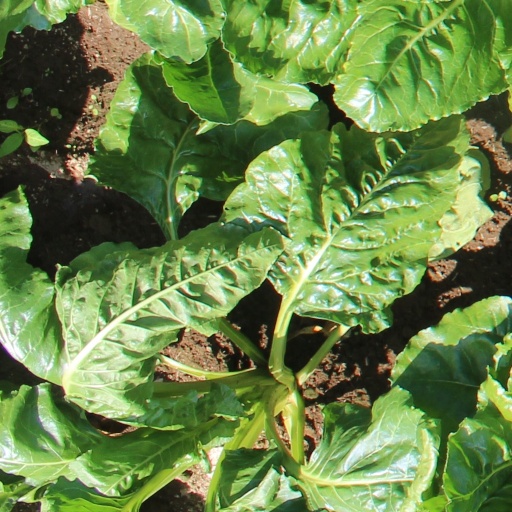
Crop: sugar beet